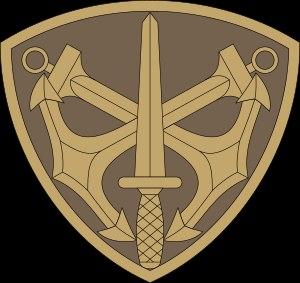
"La Force maritime des fusiliers marins et commandos a été créée en 2001 aux côtés des trois grandes forces organiques de la Marine nationale : Force d'action navale pour les bâtiments de surface, Forces sous-marines pour les sous-marins, Aéronautique navale pour les aéronefs. Elle regroupe les sept commandos marine qui forment la composante ""marine"" des forces spéciales des armées françaises ainsi que deux groupements et sept compagnies de fusiliers marins. Cette force maritime indépendante est commandée par un amiral et son état major est basé à Lanester. La FORFUSCO compte environ 2 700 hommes, dont l'état-major de 80 hommes.